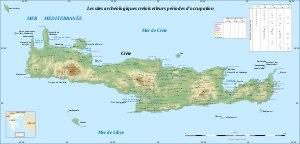
Cette liste des ports antiques a pour objectif de recenser l'ensemble des ports de l'Antiquité présentant de notables vestiges, en renvoyant autant que possible aux articles détaillés existant sur Wikipedia. Ils sont classés par pays du pourtour méditerranéen et par origine culturelle. Certains de ces ports sont encore en activité ; d'autres sont envasés ou ensablés, parfois loin à l'intérieur des terres ou, au contraire, submergés.